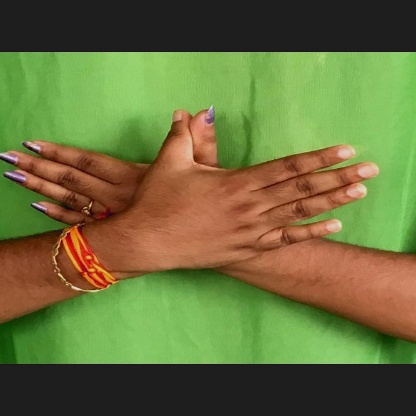
Mudra: Garuda